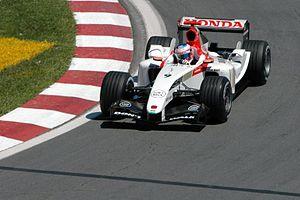
La BAR 006 est la monoplace de Formule 1 de l'écurie British American Racing engagée lors de la saison 2004 de Formule 1. Elle est pilotée par Jenson Button et Takuma Satō et le pilote d'essais Anthony Davidson.
Résultats du Grand Prix du Canada de Formule 1 2004 qui a eu lieu au circuit Gilles-Villeneuve le 13 juin.